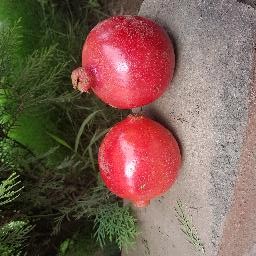
Fruit: Pomegranate
Quality: Good